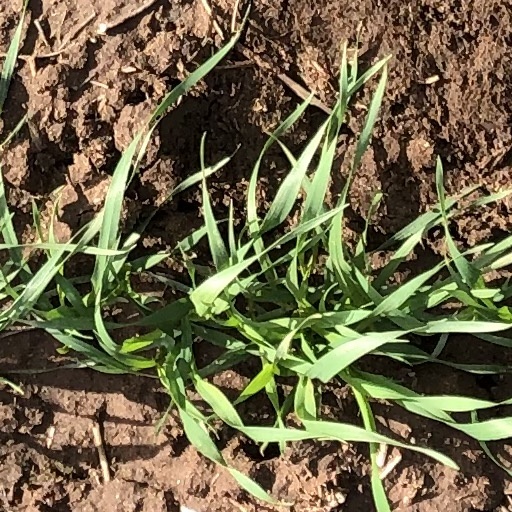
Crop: wheat